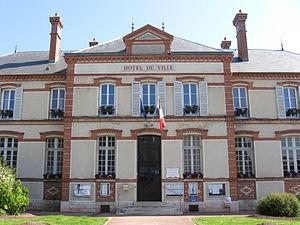
Mairie de Bray-sur-Seine. (département de la Seine-et-Marne, région Île-de-France).
Bray-sur-Seine est une commune française située dans le département de Seine-et-Marne, en région Île-de-France.